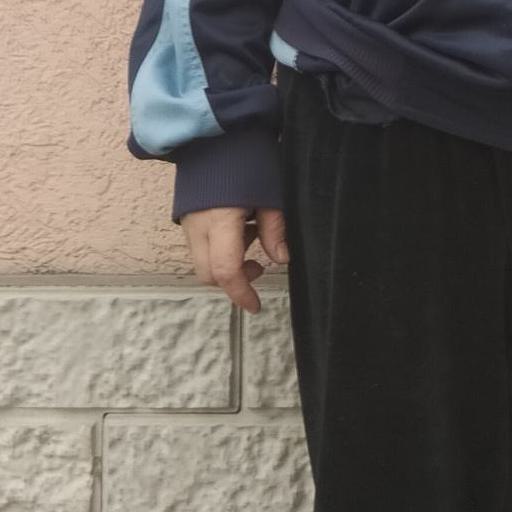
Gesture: no_gesture